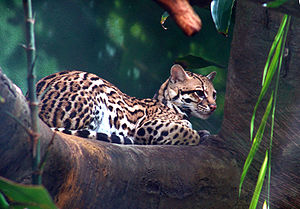
Ozelot
Ozelot er et kattedyr udbredt i Syd- og Mellemamerika samt Mexico, men er blevet set så langt mod nord som Texas, USA. Den kan blive op til 100 cm lang med en 45 cm lang hale og vejer 10-15 kg. Selvom den ligner oncilla og margay, der begge lever i samme region, er ozelotten større. Navnet kommer fra "ocelotl" i det indianske sprog Nahuatl.